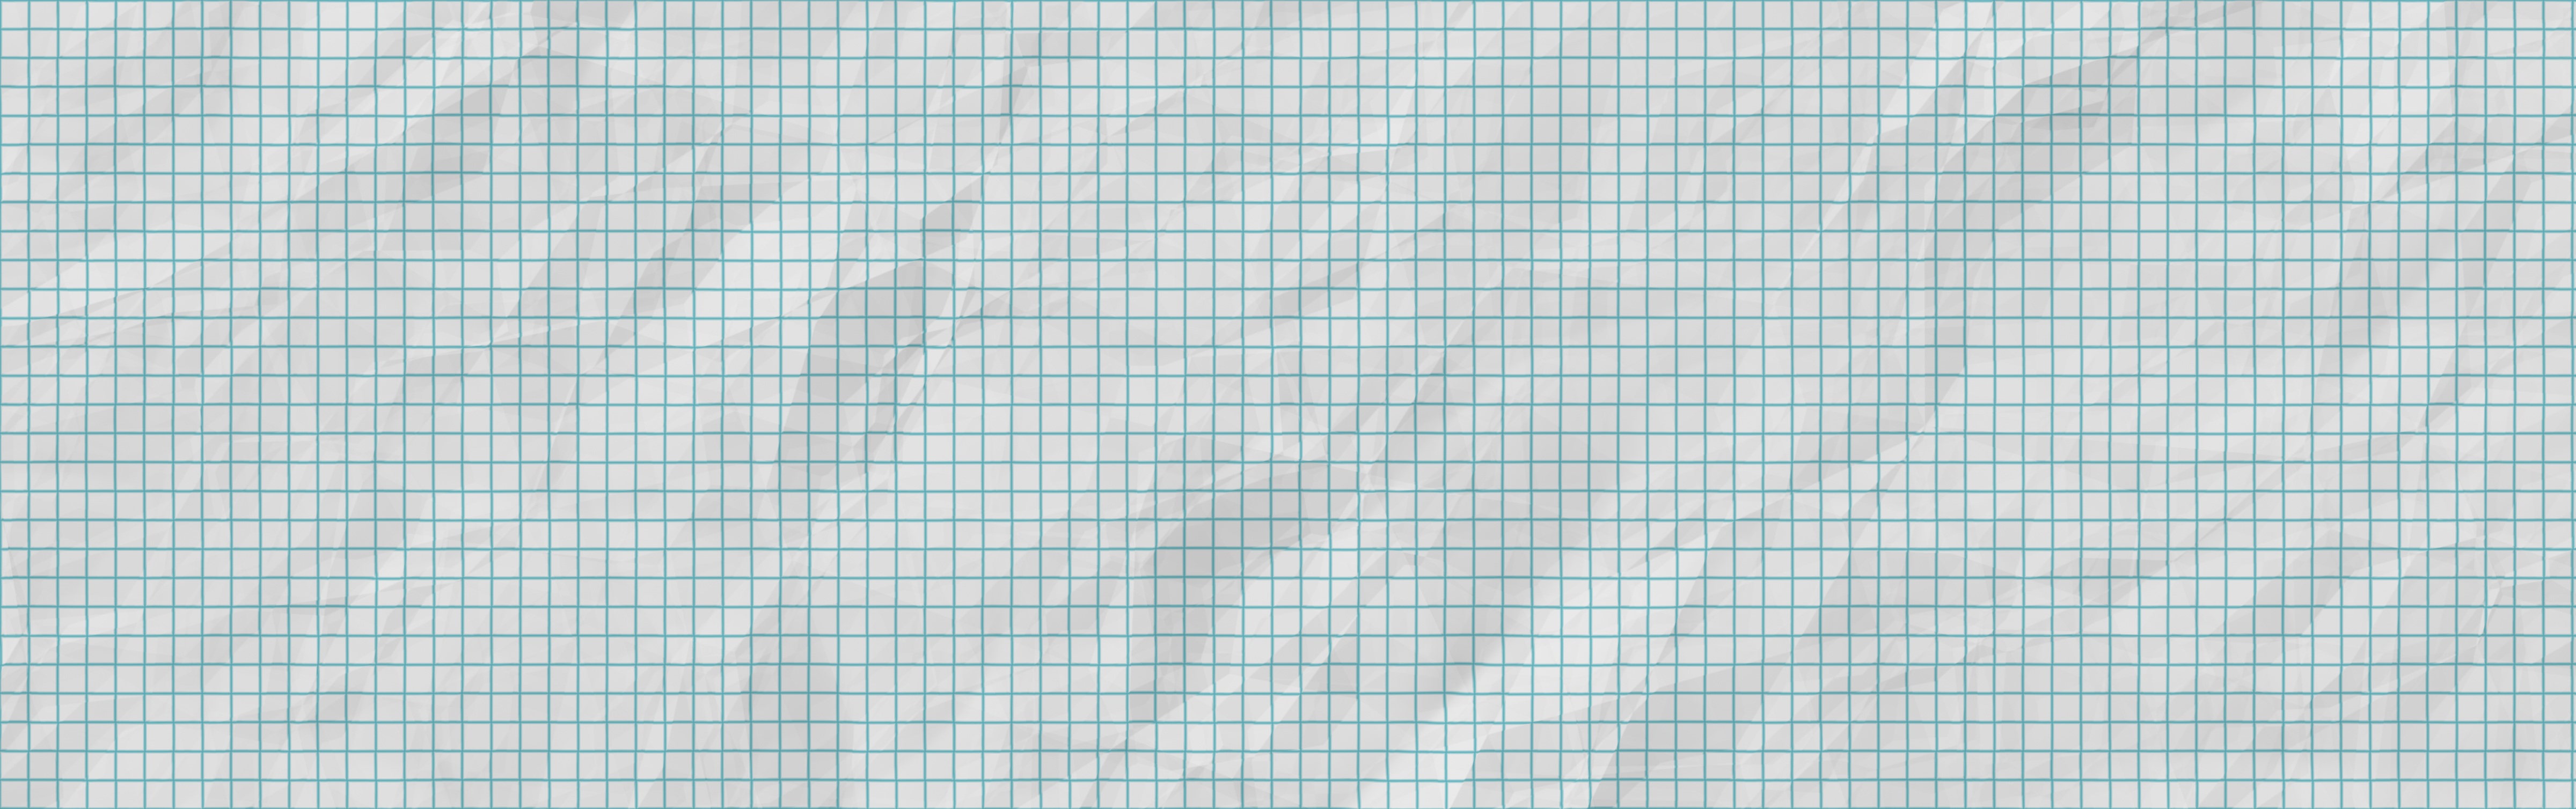
floor, pattern, line, banner, circle, interior design, font, textile, design, shape, flooring, header, crumpled, graph paper, squared paper